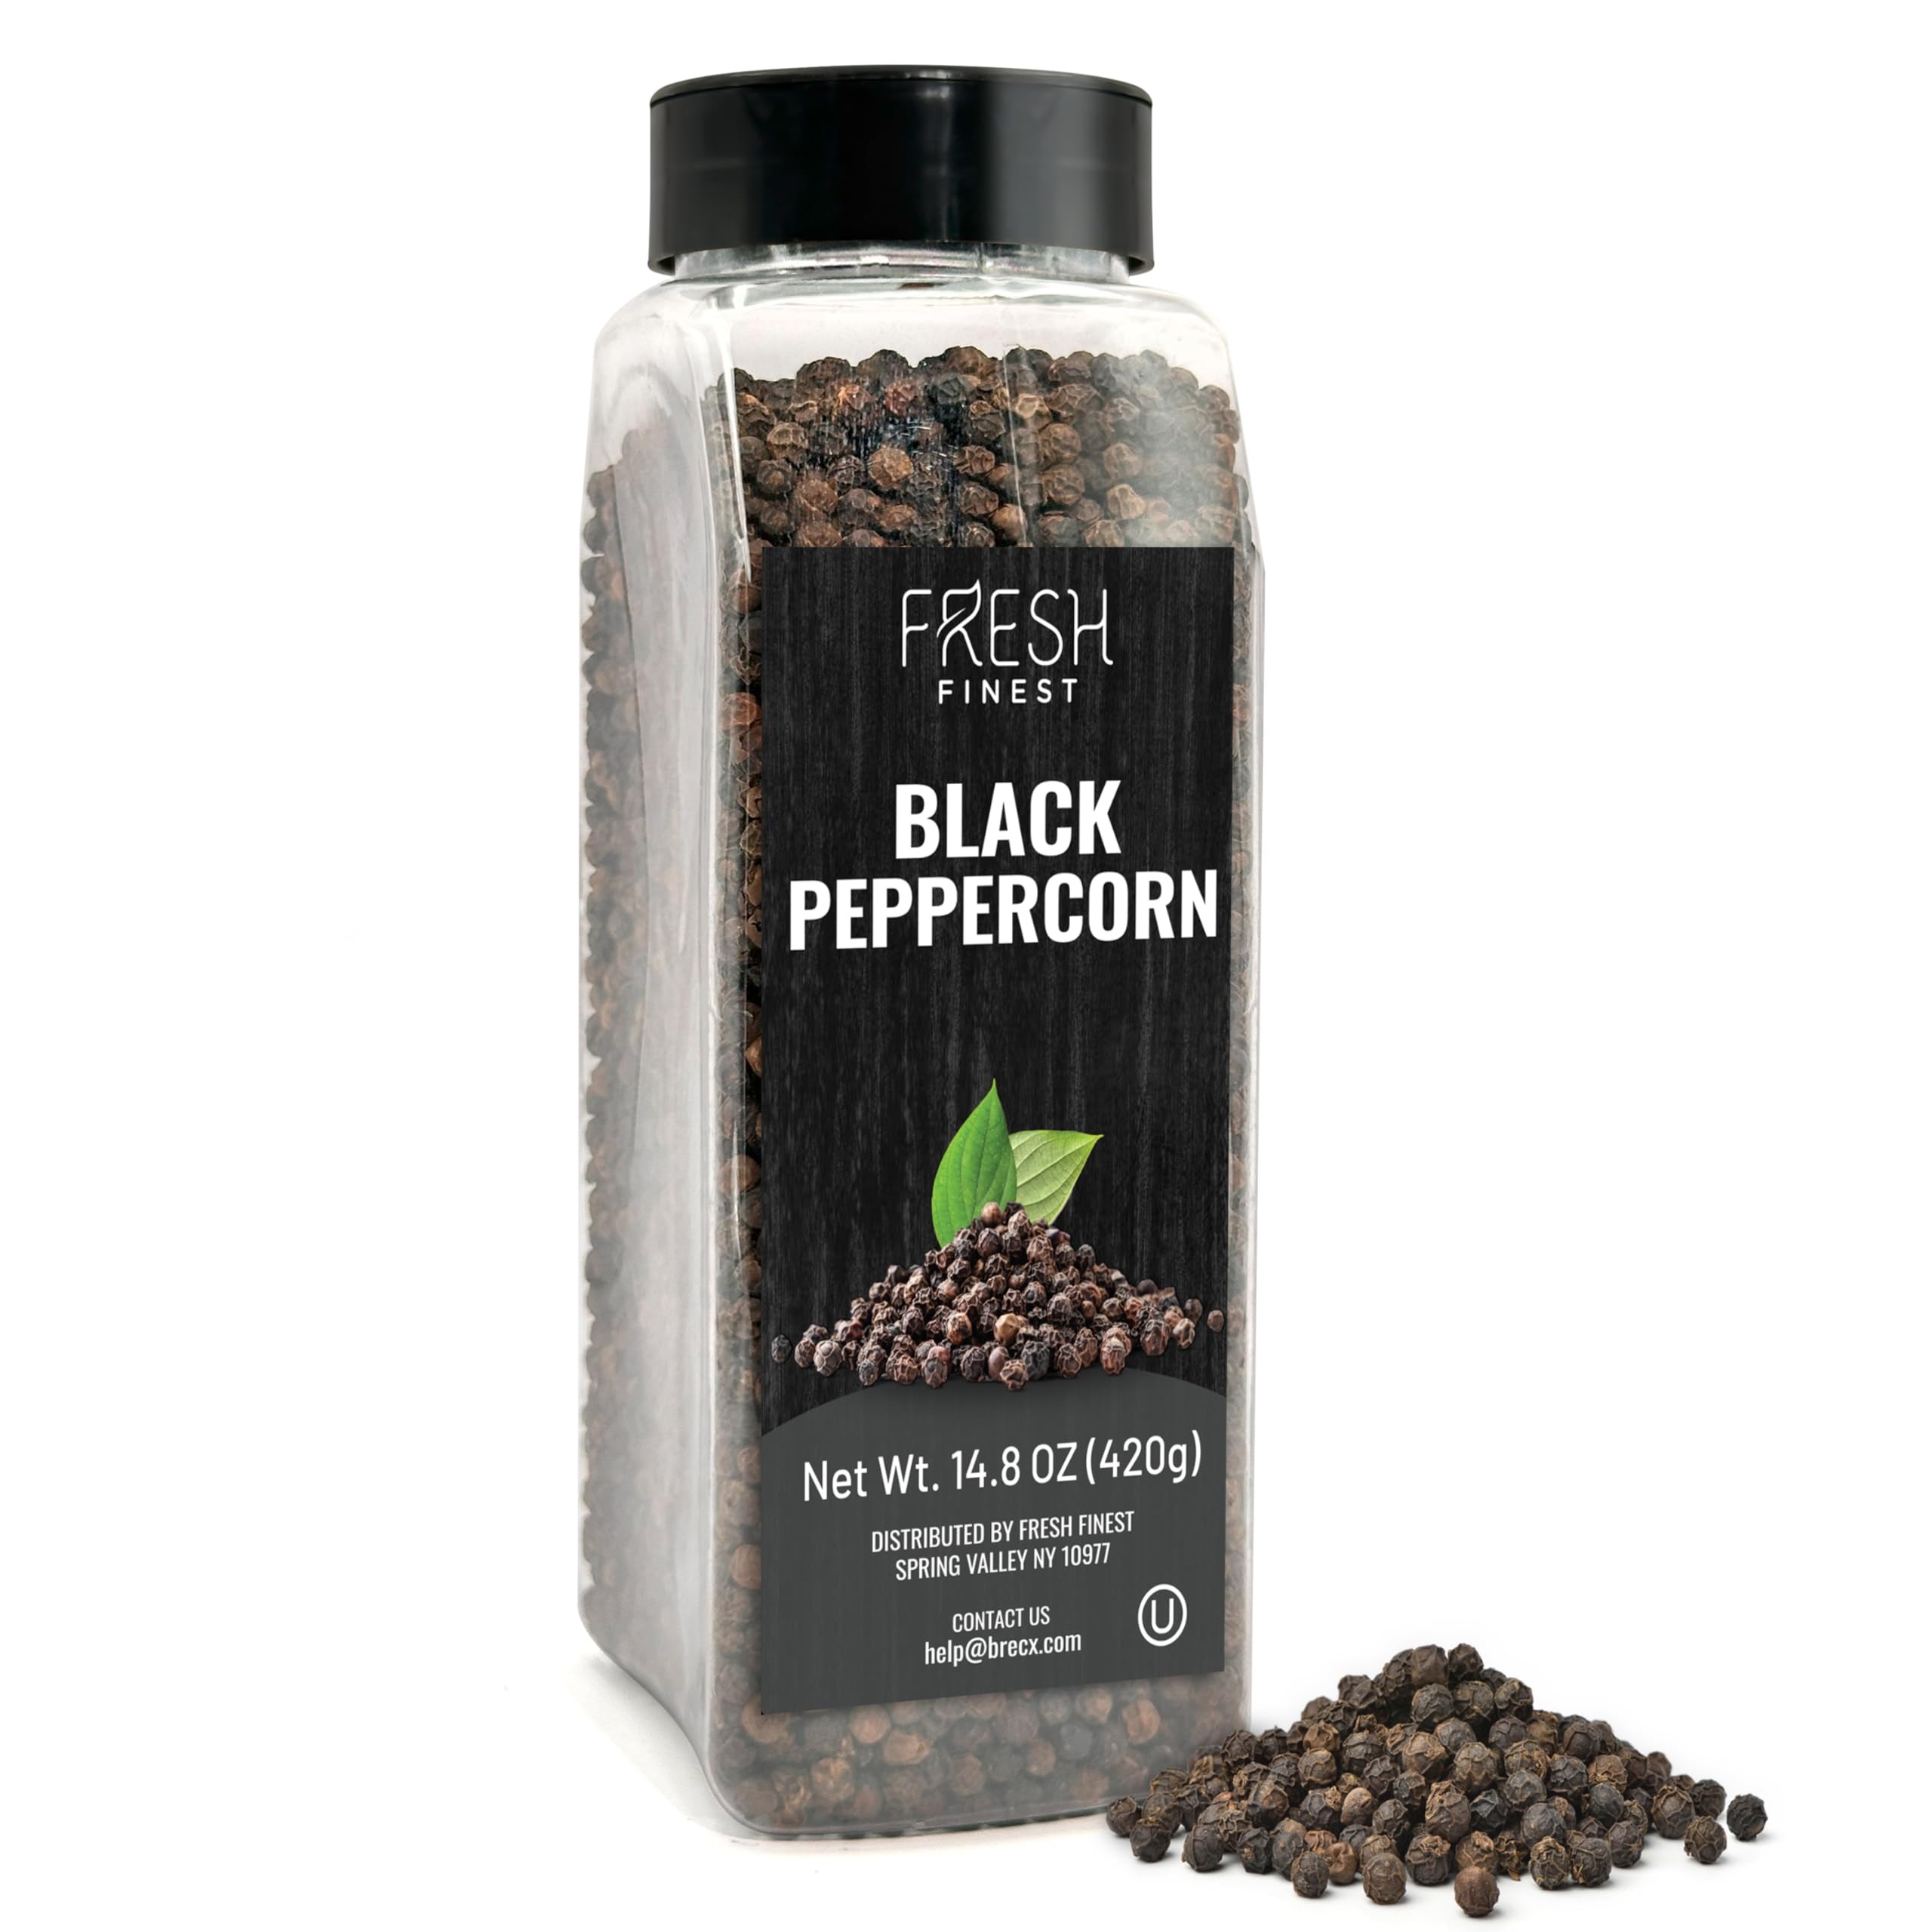
Item Name: Fresh Finest Black Peppercorns 17.6oz - Premium Quality Whole Black Pepper - All-Natural, Non-GMO, Gluten-Free, Kosher - Perfect for Grinders, Cooking, and Seasoning
Bullet Point 1: Bold Flavors: Experience the robust, aromatic taste of premium whole black pepper, perfect for enhancing any dish.
Bullet Point 2: Perfect Size: Convenient 17.6oz size ensures you have enough black peppercorns for all your culinary needs.
Bullet Point 3: Ideal and Versatile Use: Perfect for grinders, cooking, and seasoning a variety of dishes, from meats to vegetables.
Bullet Point 4: Quality You Can Trust: All-natural, non-GMO, gluten-free, and kosher, ensuring the highest quality for your kitchen.
Bullet Point 5: 100% Pure: Enjoy the pure, unadulterated flavor of black peppercorns with no additives or preservatives.
Product Description: Discover the robust, aromatic taste of Fresh Finest Black Peppercorns. Perfect for grinders, cooking, and seasoning, these premium whole black peppers are all-natural, non-GMO, gluten-free, and kosher. Conveniently packaged in a 17.6oz size, you’ll always have enough black peppercorns for all your culinary needs, providing pure, unadulterated flavor with no additives or preservatives.
Value: 17.6
Unit: Ounce

Price: 12.99